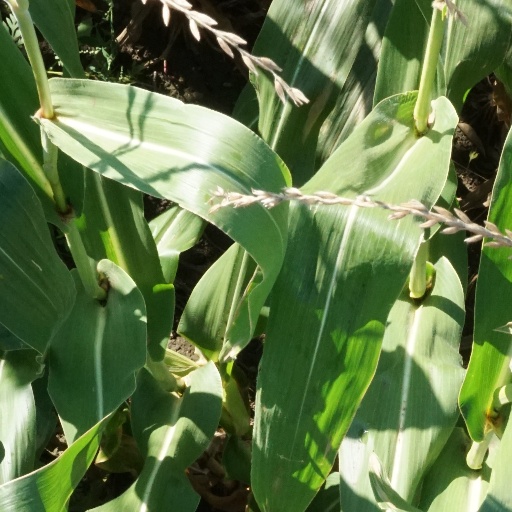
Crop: maize; corn